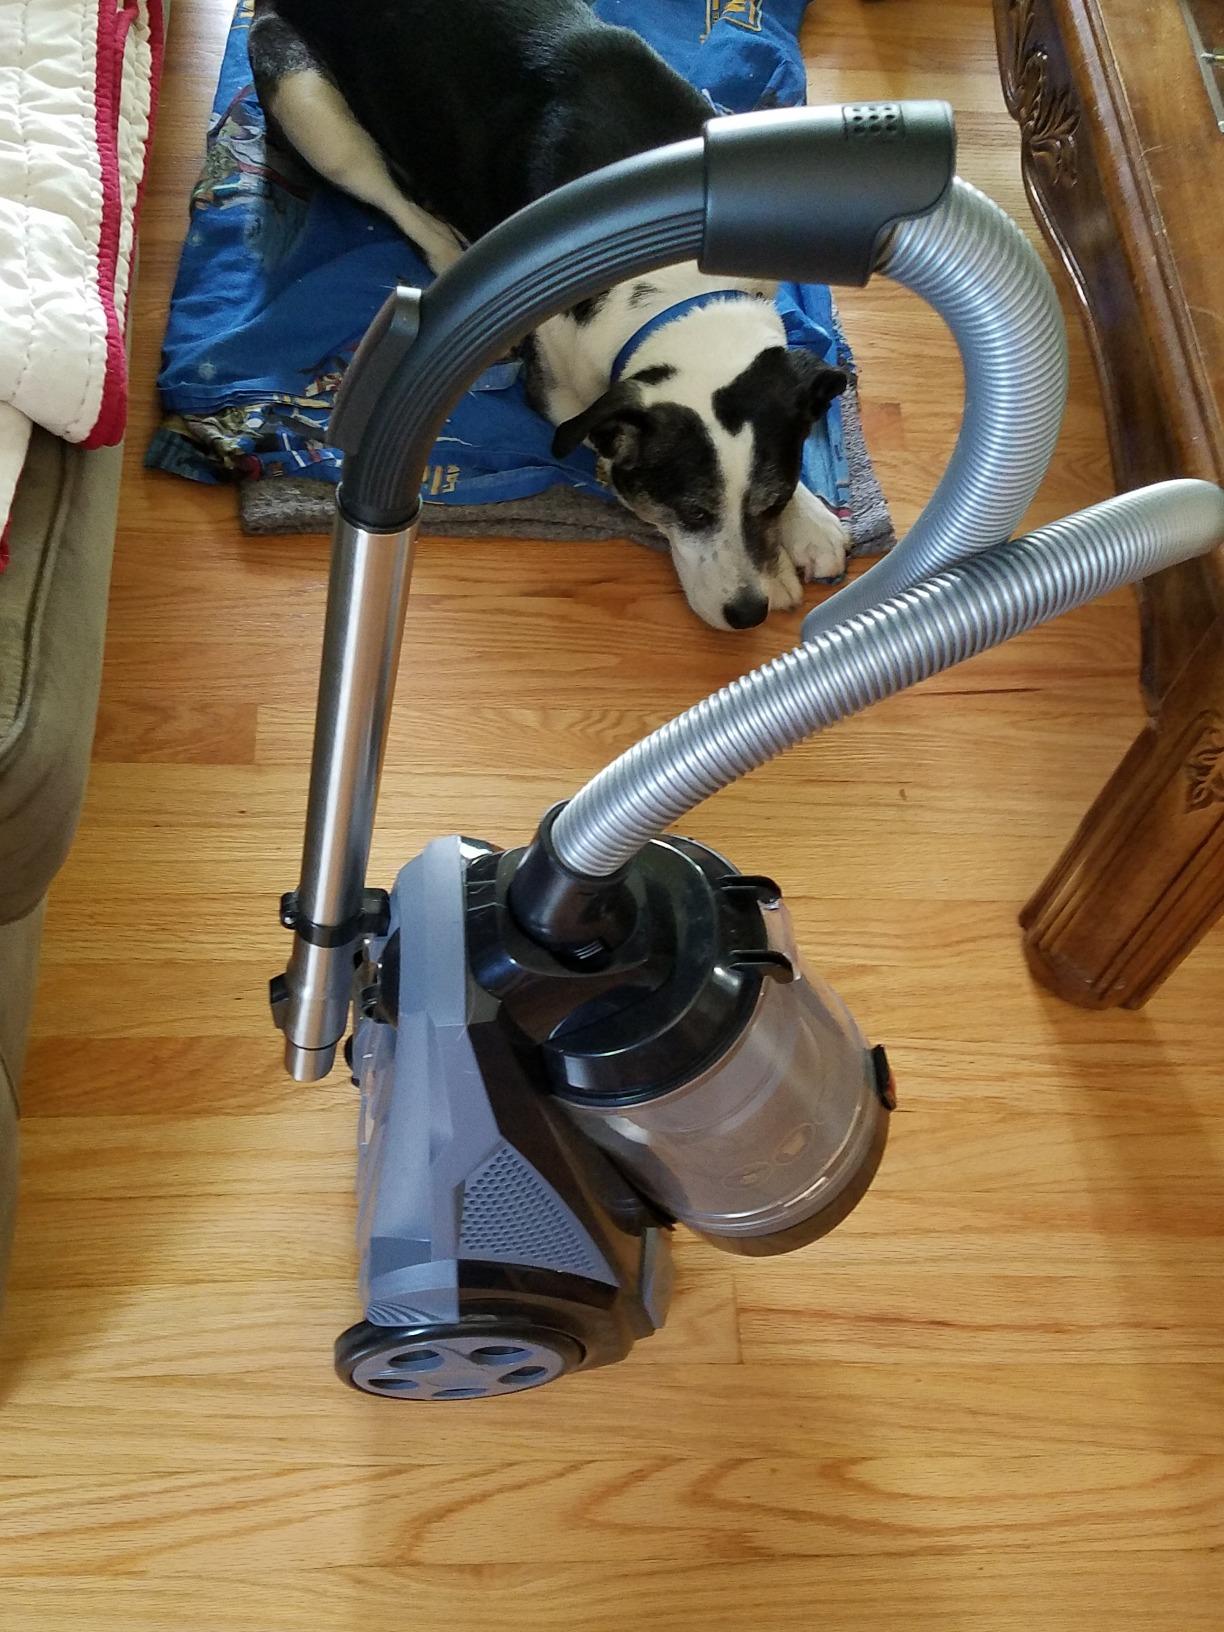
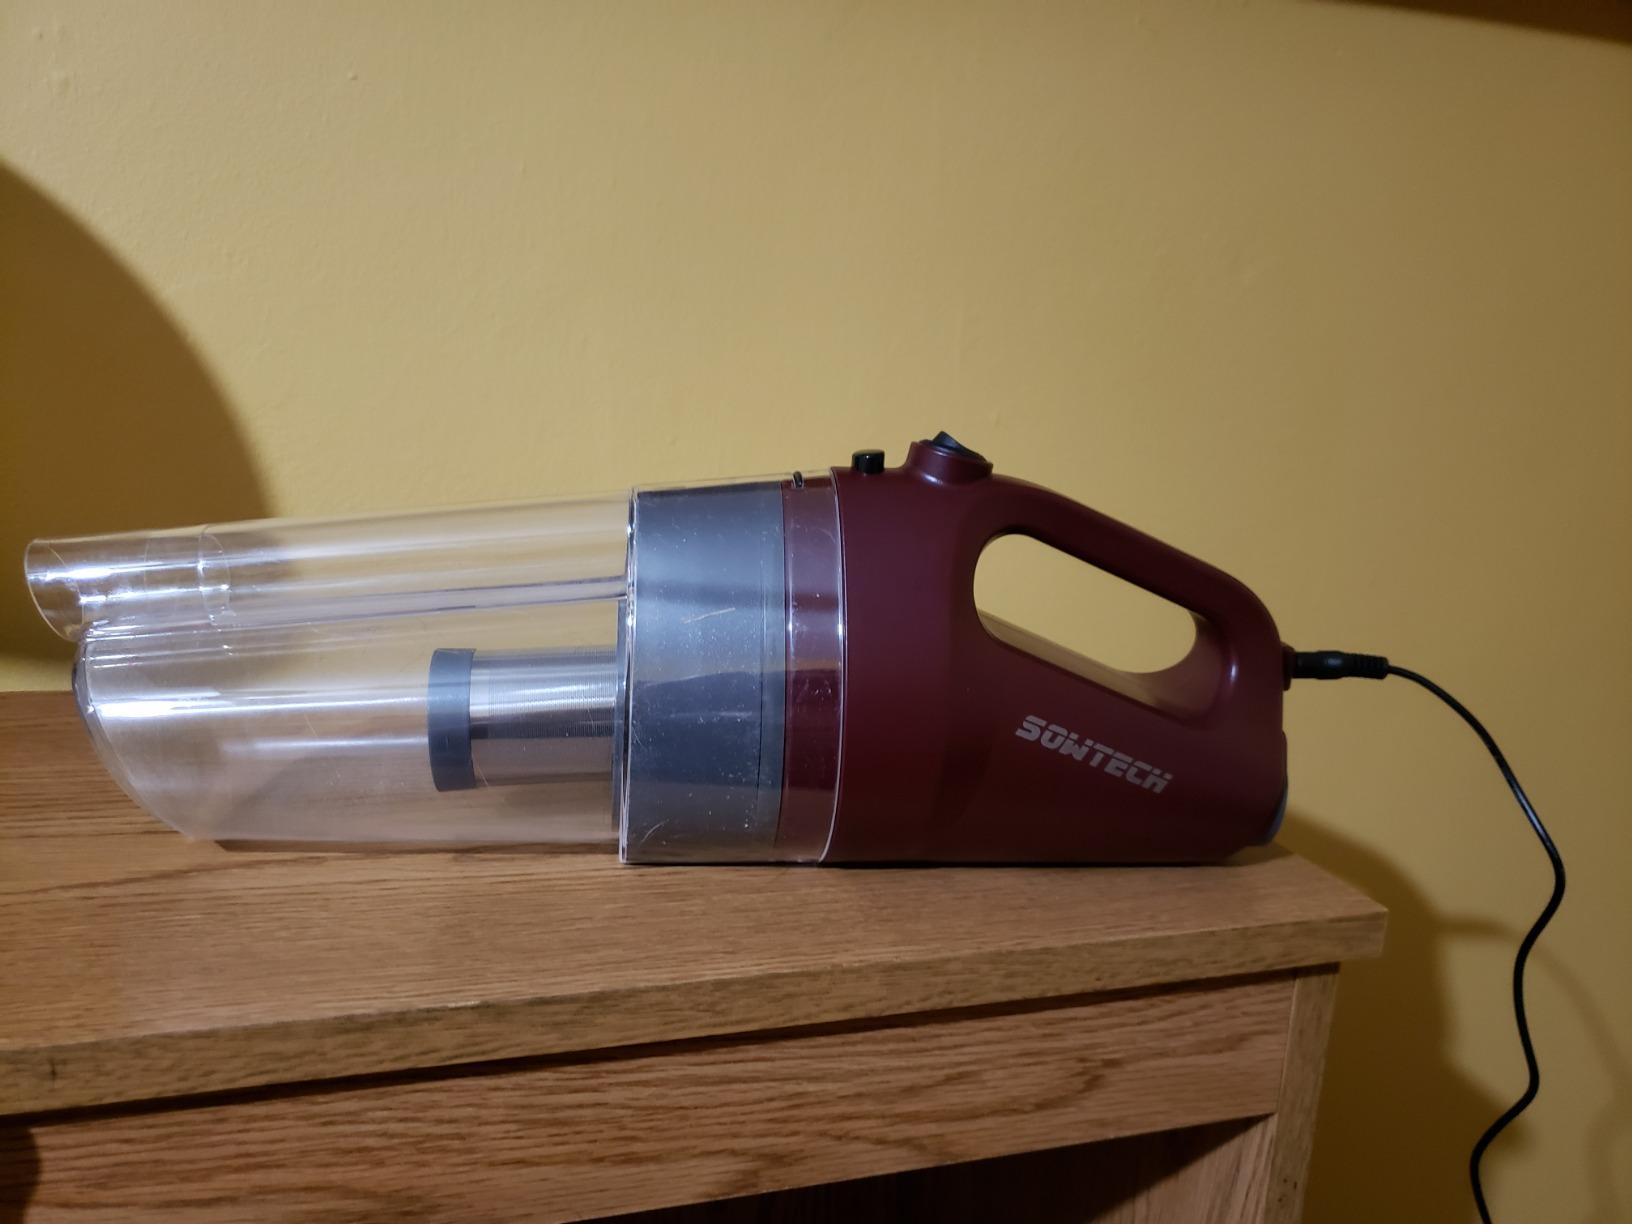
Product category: items_vacuum
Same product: no